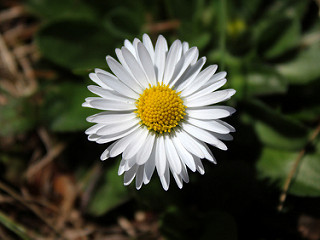
Flower: daisy